Dragon Ball Z: Attack of the Saiyans

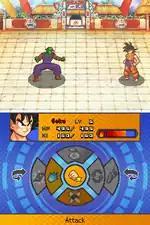
An in game battle. The top screen displays the battle while the touch screen displays character vitals, Rage Gage, and the select command icons.

In combat, the player's active party members will consist of only first three members of their party or less. Players can swap available members at any time throughout the game. Each character will have a few set attacks and techniques at the player's disposal while the rest are locked. When the player wins a battle, each member of their party will earn Ability Points or AP. Ability Points can be used to buy or upgrade skills in a character's skill menu. When certain skills are unlocked or upgraded new skills will become available. Each character will have a "Rage Gage". This meter will gradually fill throughout the course of combat. When a character's gauge is full, they can perform an ultimate attack. If two or more characters gauges are full, the player can execute a Sparking Combo. By which the chosen characters will perform a tag team attack. When an ultimate attack or a Sparking Combo is performed the gauge returns to zero. Players also have the ability to block enemy attacks with the Active Guard or A Guard. This allows a chosen character to only take minimal damage when their corresponding button is pressed at the moment before an attack.